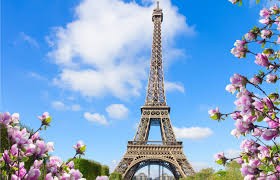
Landmark: Eiffel Tower